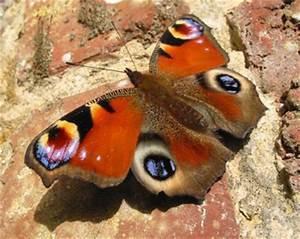
butterfly